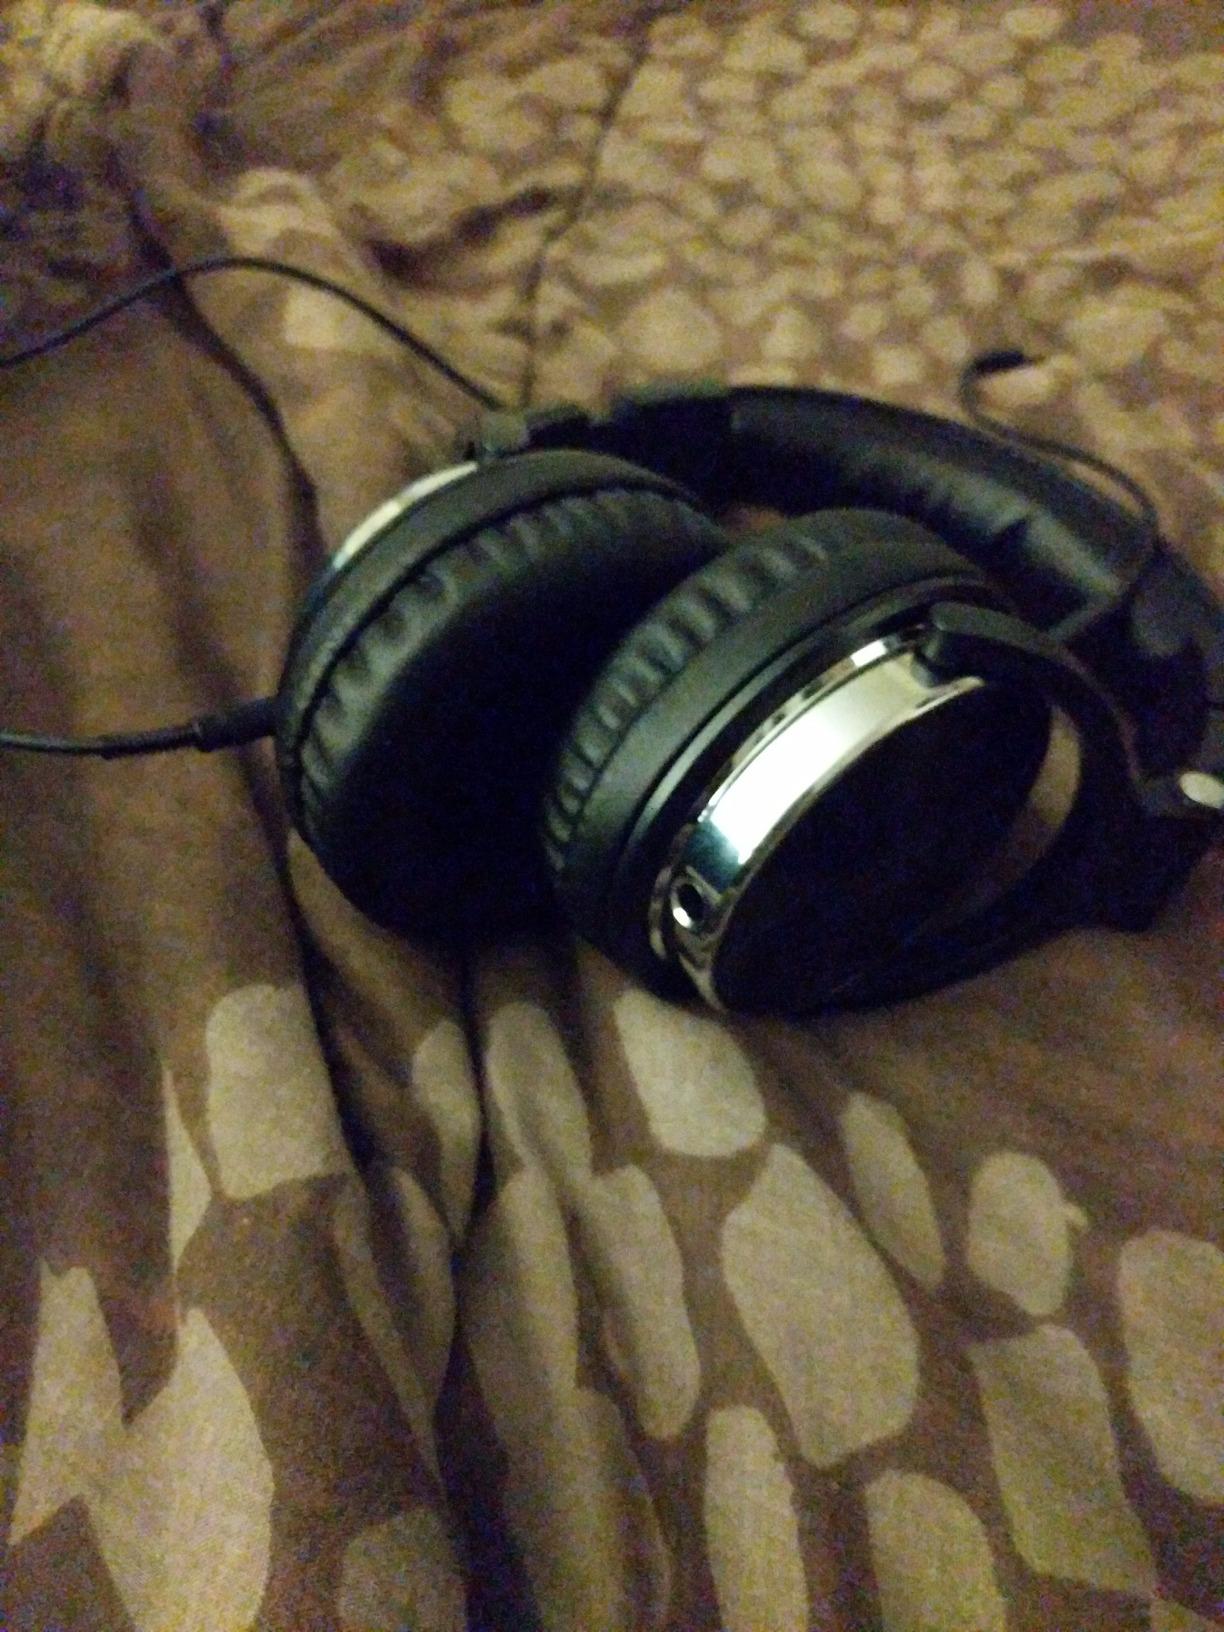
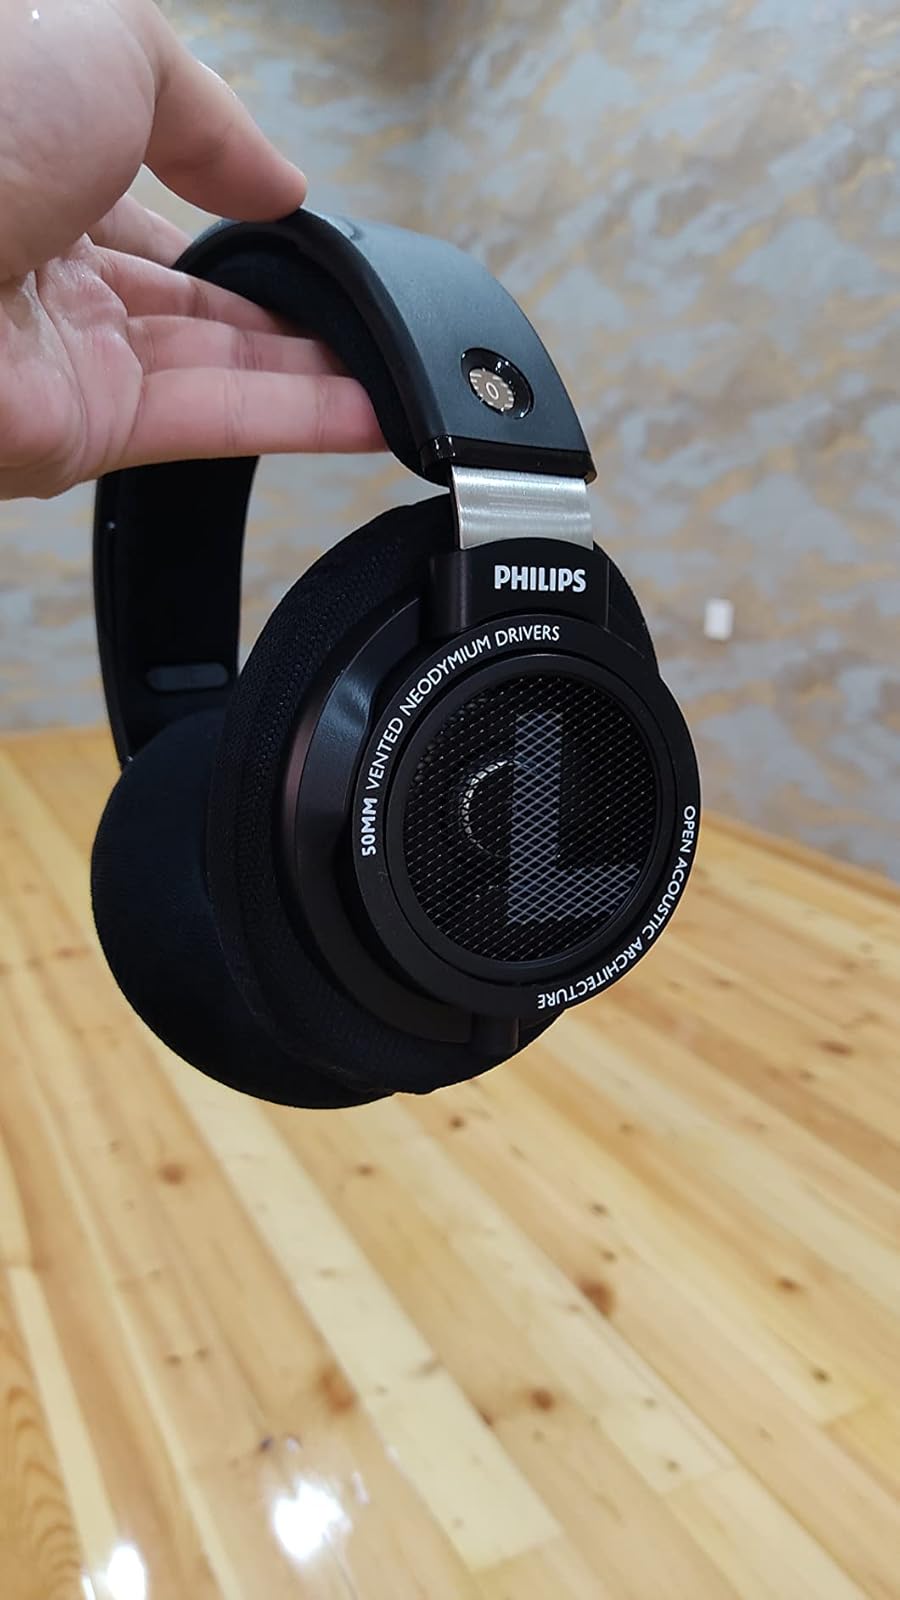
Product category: headphones
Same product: no